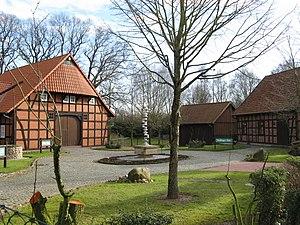
Musée pour la pêche d'hareng à Bad Oeynhausen, Petershagen, Rhénanie-du-Nord-Westphalie, Allemagne.